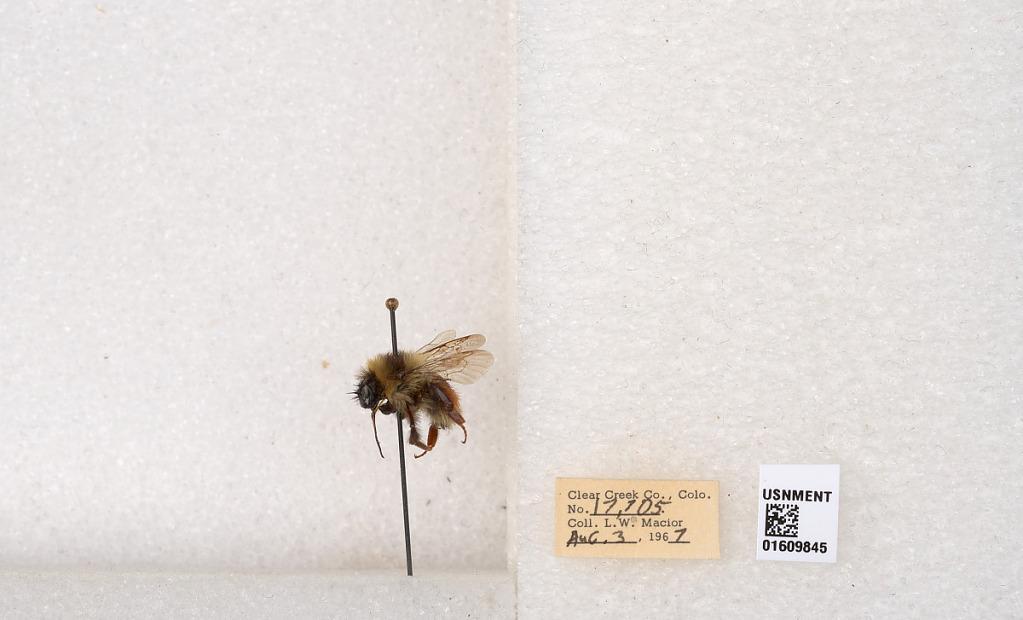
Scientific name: Bombus (Pyrobombus) sylvicola Kirby
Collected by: L. Macior
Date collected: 1967-8-3
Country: United States
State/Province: Colorado
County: Clear Creek
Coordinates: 39.6856, -105.645